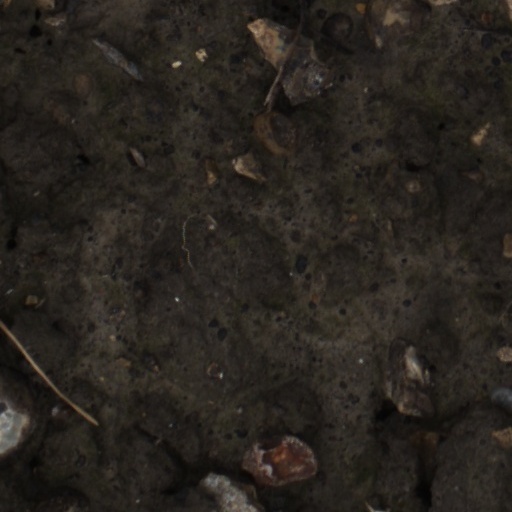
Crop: wheat